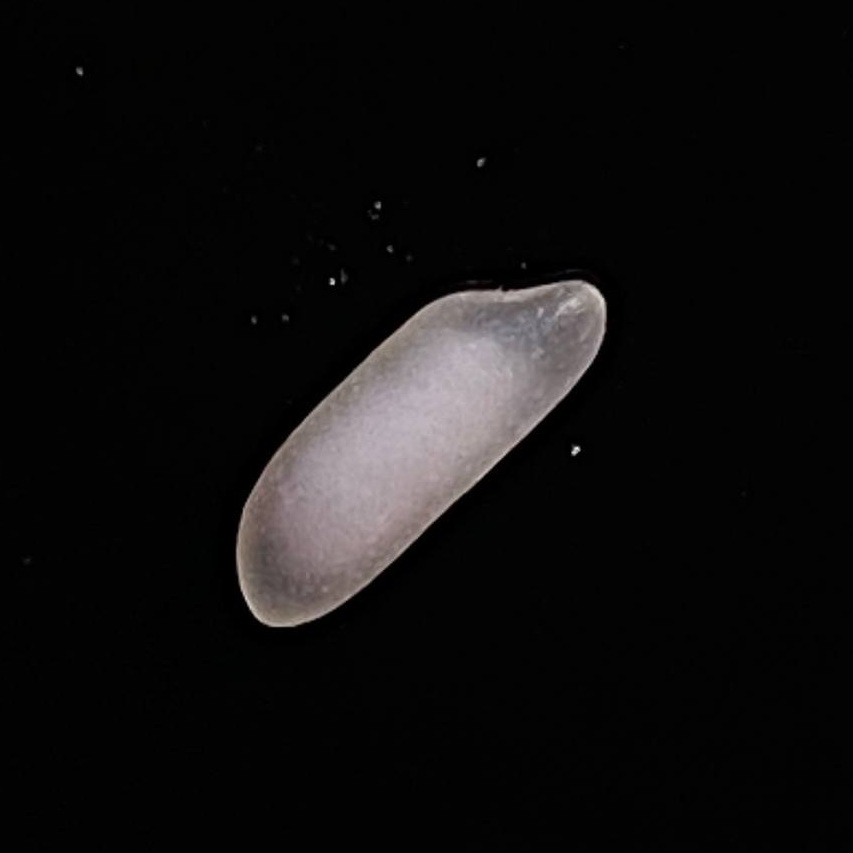
Rice variety: BR29